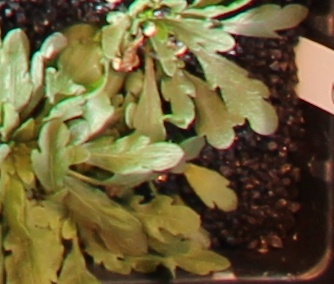
Label: Horseweed